Ricardo Chavira

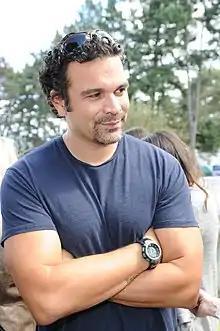
Chavira in 2012

Ricardo Antonio Chavira (born September 1, 1971) is an American actor. He is best known as Carlos Solis in "Desperate Housewives" (2004–12) and Abraham Quintanilla in "" (2020).